Dilma Rousseff

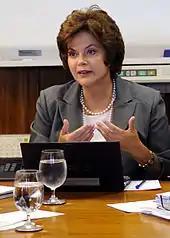
Dilma Rousseff speaks during a meeting in Brasília, March 2009.

In 1995, after the end of Collares' term, Rousseff departed from her political office and returned to the FEE, where she was the editor of the magazine "Economic Indicators". It was during this break from public offices that she officially enrolled in the Campinas State University PhD program, in 1998. That same year, the Workers' Party won the Rio Grande do Sul gubernatorial election with the support of PDT in the second round. Once again she was appointed Secretary of Energy, this time by Governor Olívio Dutra. As he later recalled, "I already knew and respected her. I also appointed her because she was in a more left-leaning stance inside the PDT, less populist."